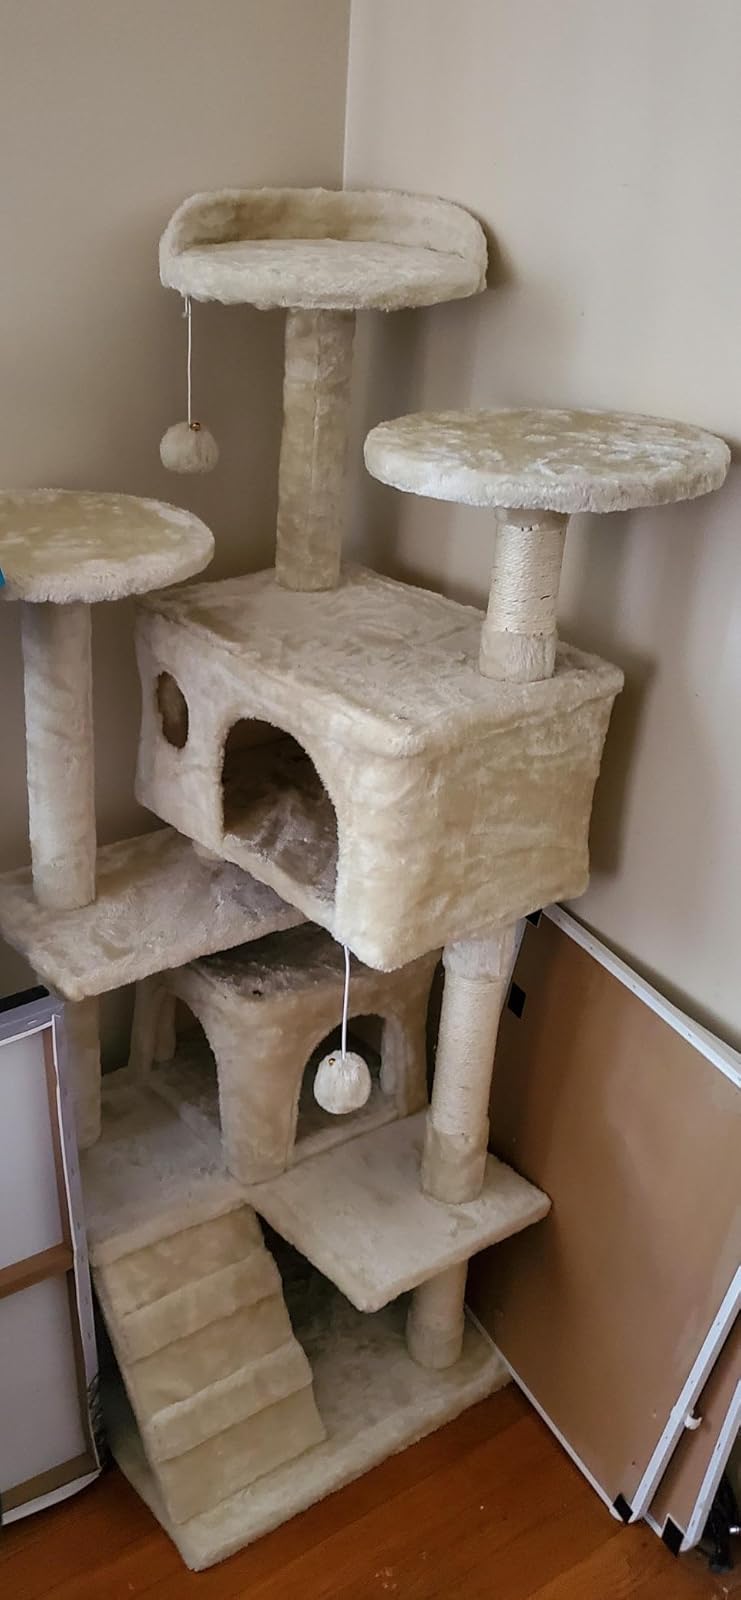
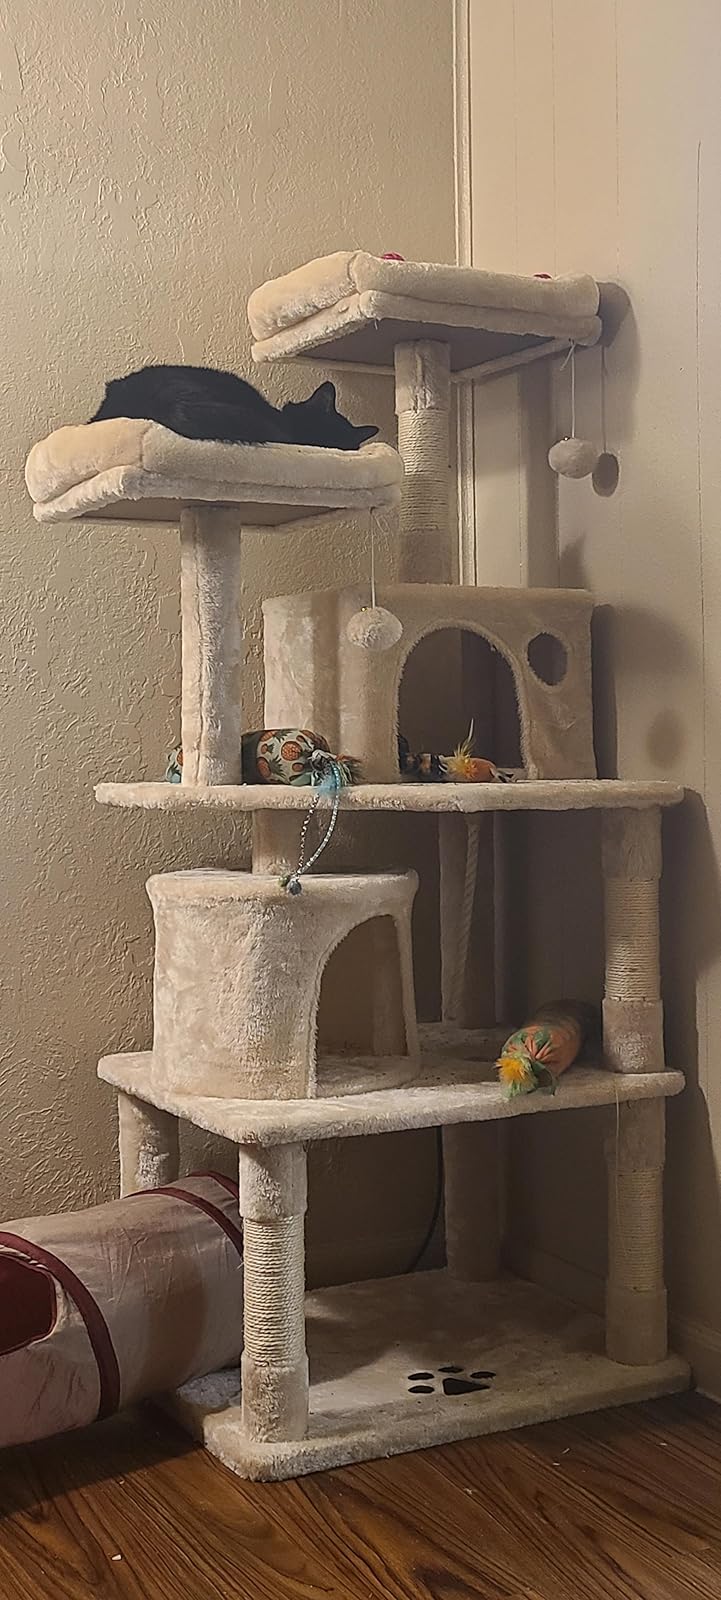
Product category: items_cat tree
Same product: no